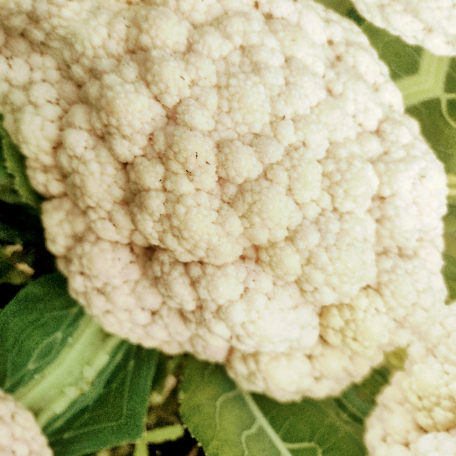
Label: Disease Free